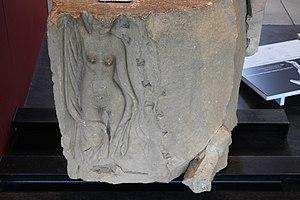
Venus sur une des colonnes de la maison au grand péristyle de Vieux la Romaine (Calvados, Normandie, France).
La Maison au grand péristyle ou de manière erronée Villa au grand péristyle, aussi appelée domus du bas de Vieux, est une domus gallo-romaine du site archéologique de Vieux-la-Romaine, l'antique Aregenua, située à environ 15 km au sud de Caen.